Joseph Samuel Webster

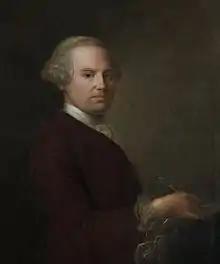
Webster's portrait of Robert Strange, c. 1750

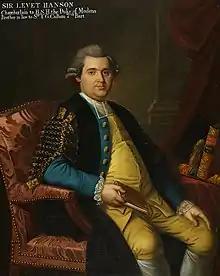
Portrait of Levett Hanson by Webster, c. 1790

Joseph Samuel Webster (died 6 July 1796) was an English portrait painter who worked in miniatures, oils, pastels, and crayons.